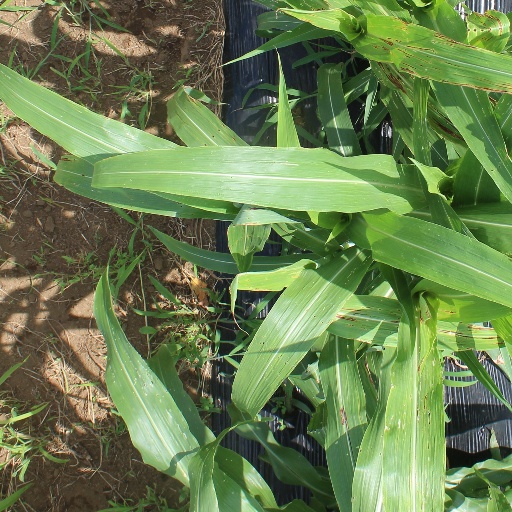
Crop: sorghum